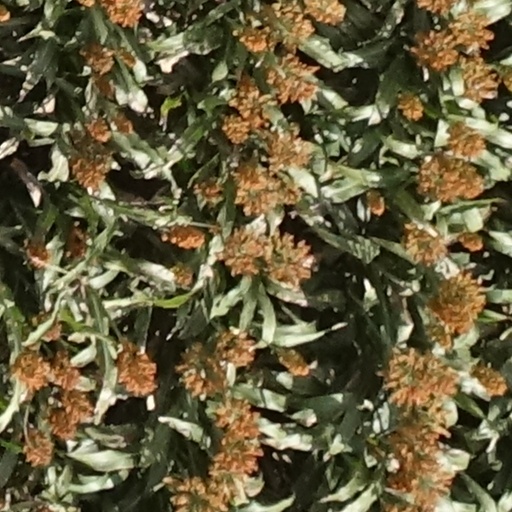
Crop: sorghum